2/40th Battalion

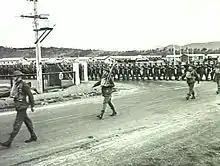
Troops from the 2/40th march through Brighton, 1940

The 2/40th Battalion was an infantry battalion of the Australian Army. Formed in mid-1940 from personnel recruited from Tasmania, the battalion was assigned to the 23rd Brigade, which formed part of the 8th Division. After completing basic training, the 2/40th was sent to Darwin to form part of the defensive garrison there as tensions with the Japanese grew throughout 1941. Following Japan's entry into the war, the battalion was deployed to Timor as part of Sparrow Force and in early 1942 they took part in the fighting on the island against the Japanese. Outnumbered and lacking supplies, the majority of the 2/40th's personnel were captured and spent the rest of the war as prisoners of war, although some were able to wage a guerrilla campaign across the island before being withdrawn by the end of year.